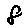
Label: 8